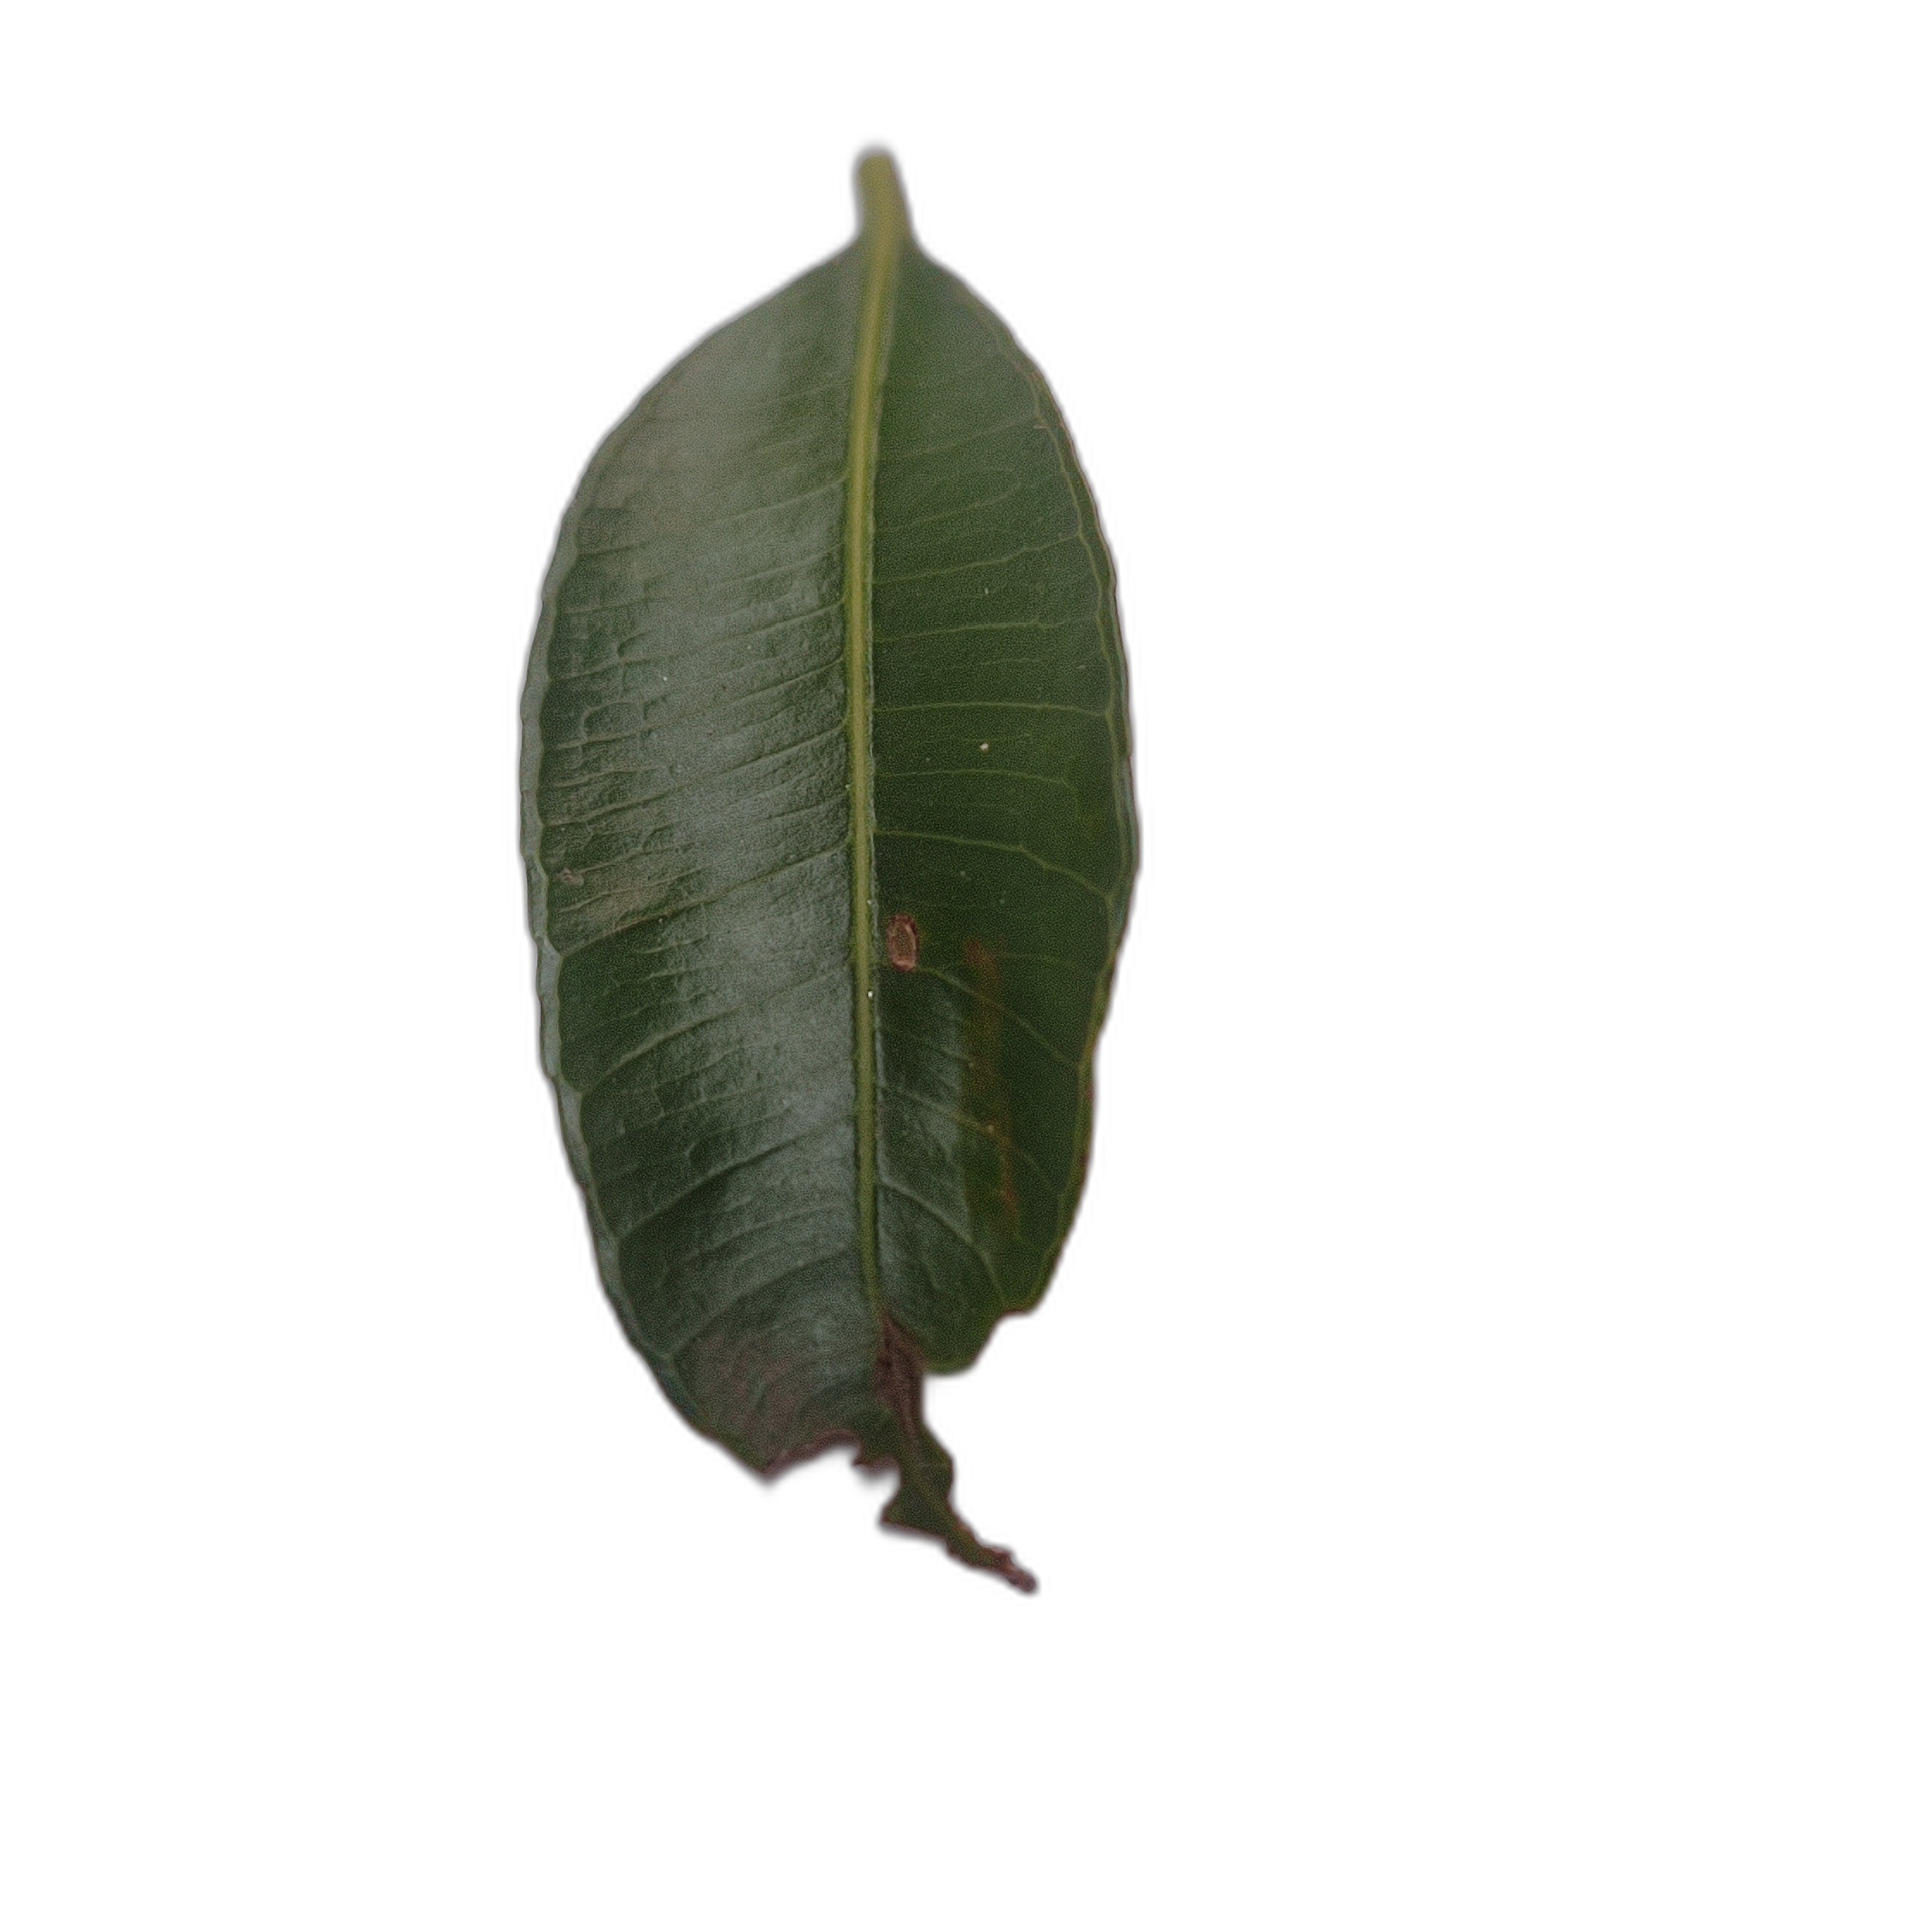
Label: healthy